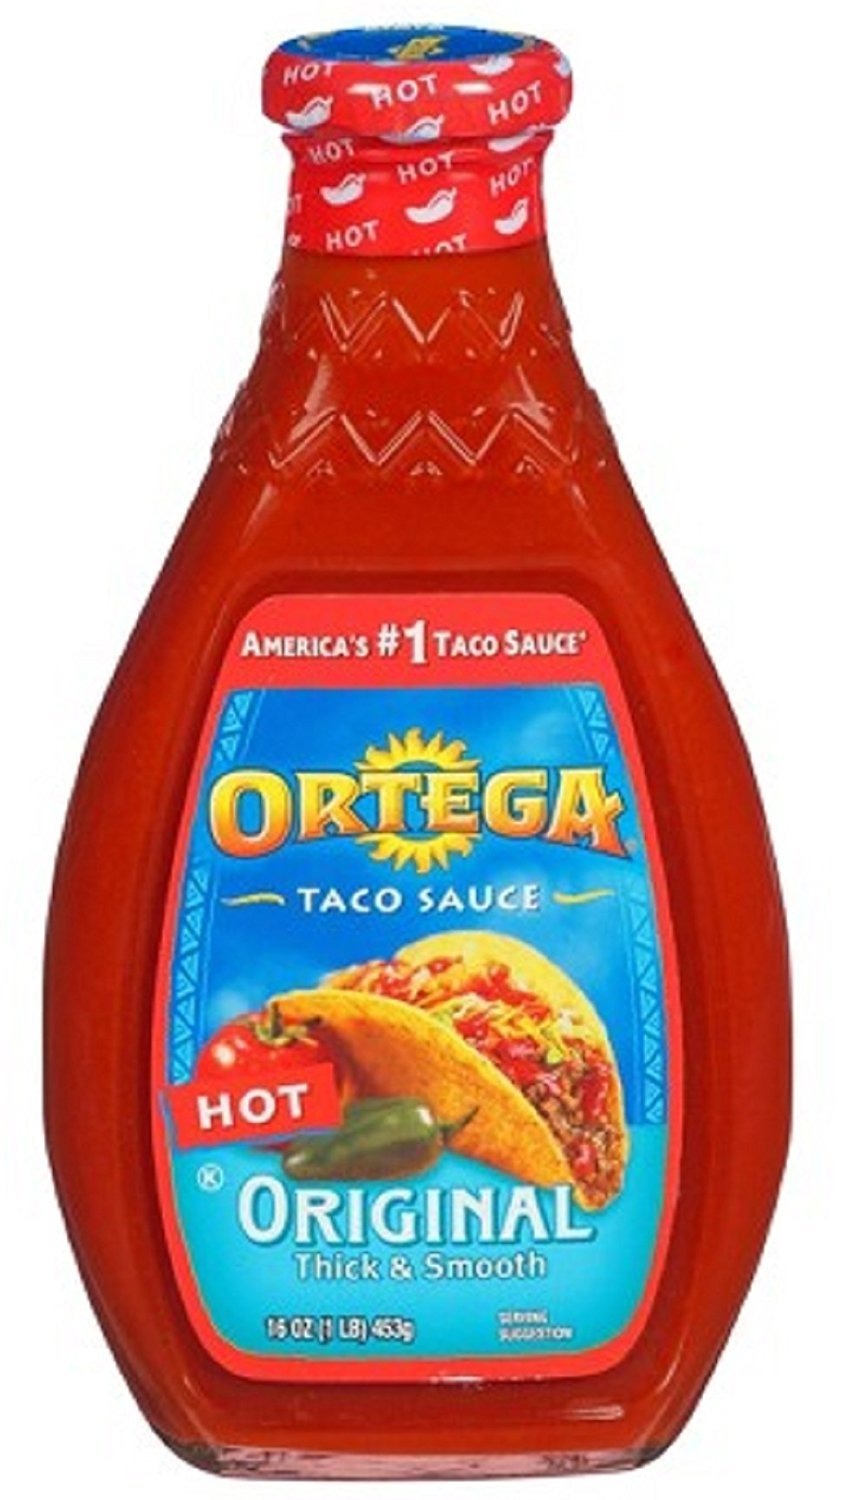
Item Name: Ortega, Taco Sauces, 16oz Glass Jar (Pack of 2) (Choose Heats Below) (Original Hot)
Value: 32.0
Unit: Ounce

Price: 5